Monsters of Men

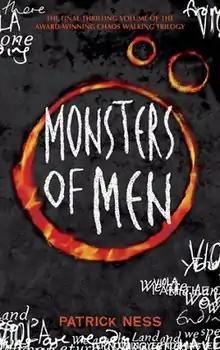
Front cover of first edition

Monsters of Men is a young adult science fiction novel by Patrick Ness, published by Walker Books in May 2010. It is the third book of the "Chaos Walking" trilogy inaugurated two years earlier by "The Knife of Never Letting Go". Walker's U.S. division Candlewick Press published hardcover and audiobook editions within the calendar year.